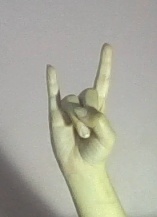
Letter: la